History of music in the biblical period

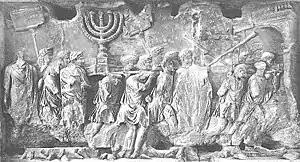
Arch of Titus with silver trumpets

In addition to those, there was the psaltery, another stringed instrument which is referred to almost thirty times in Scripture. According to Josephus, it had twelve strings and was played with a quill, not with the hand. Another writer suggested that it was like a guitar, but with a flat triangular form and strung from side to side.